CASA/IPTN CN-235

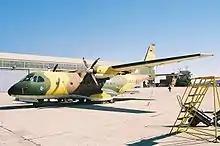
A CASA CN-235 of the Spanish Air Force

Although the CN-235 has been initially designed as a military transport, it has also been offered to civil operators, usually as a commercial airliner. It has not achieved substantial sales in this role compared to competing 50-seat commuter aircraft such as the Fokker 50, ATR 42 and De Havilland Canada DHC-8. Iberia LAE, Spain's flag carrier, emerged as an early customer, opting to purchase four CN-235s from CASA to serve on its regional routes. It, and its subsidiaries Binter Canarias and Binter Mediterraneo, operated the type between 1989 and 1997, opting to procure several larger ATR 72s to replace it.